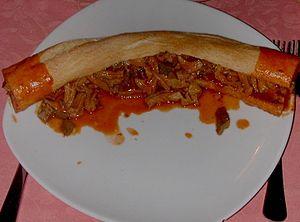
Le morzeddhu ou morzello est une spécialité culinaire de la région de Catanzaro, en Calabre.